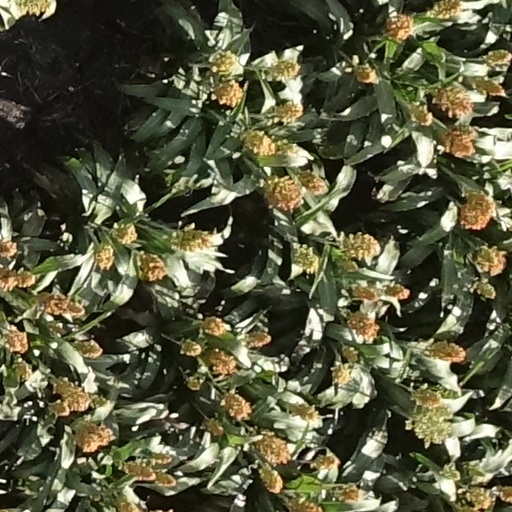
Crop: sorghum